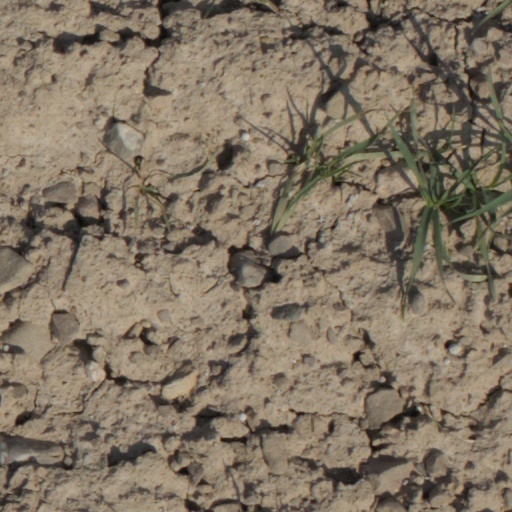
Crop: wheat